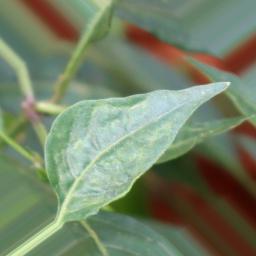
Label: healthy